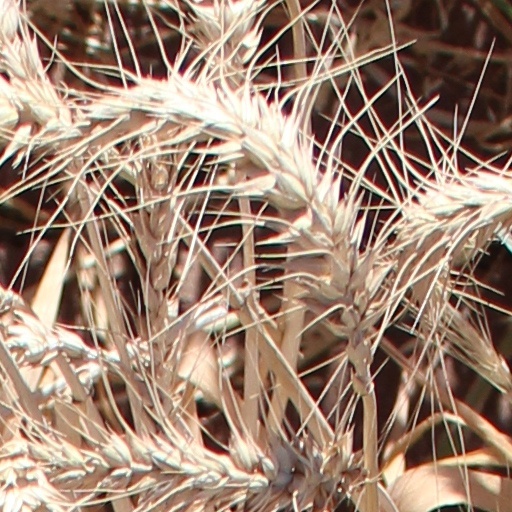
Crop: wheat